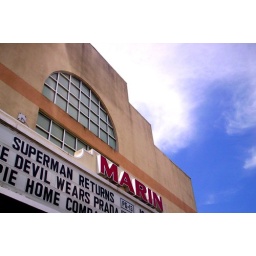
movie theater on caledonia street in sausalito